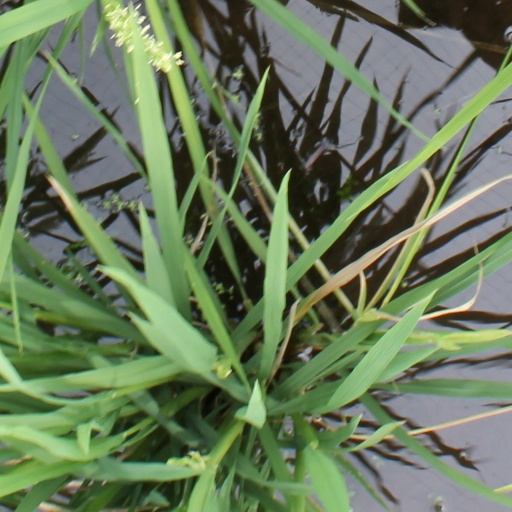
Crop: rice